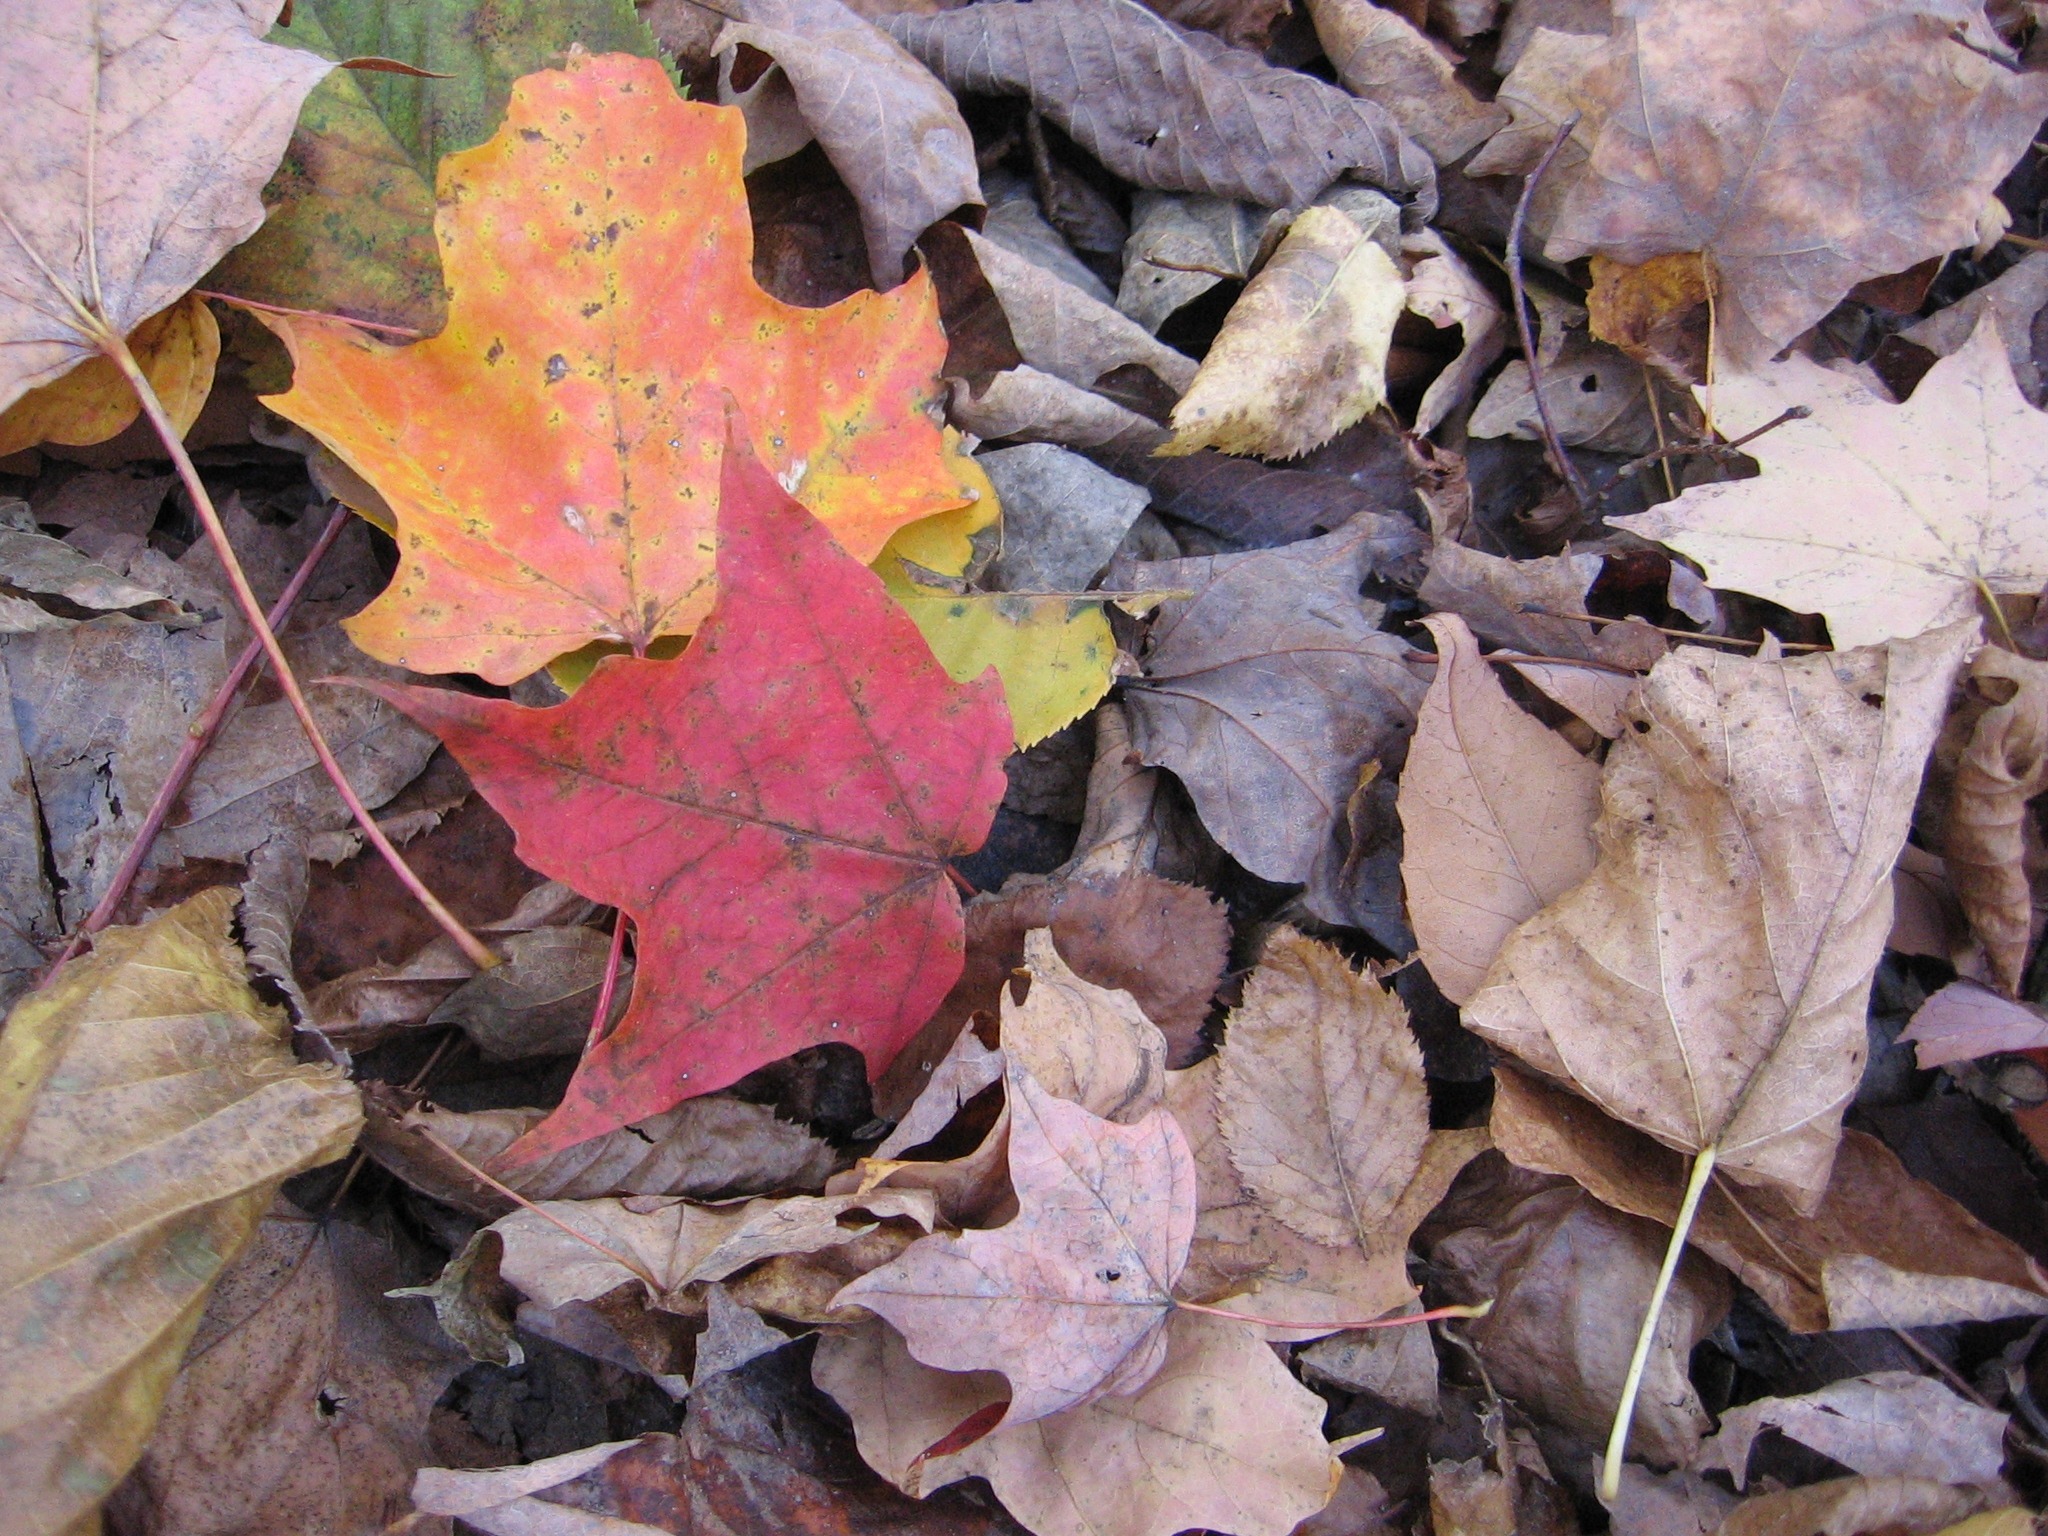
tree, branch, plant, leaf, fall, flower, frost, dry, foliage, autumn, botany, colorful, flora, season, maple leaf, leaves, deciduous, flowering plant, land plant